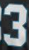
Number: 3